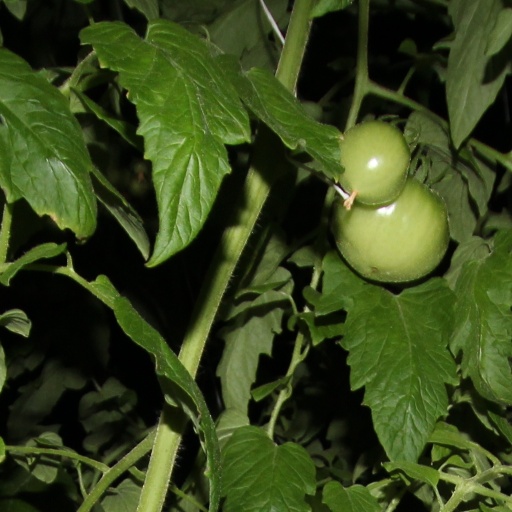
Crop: tomato